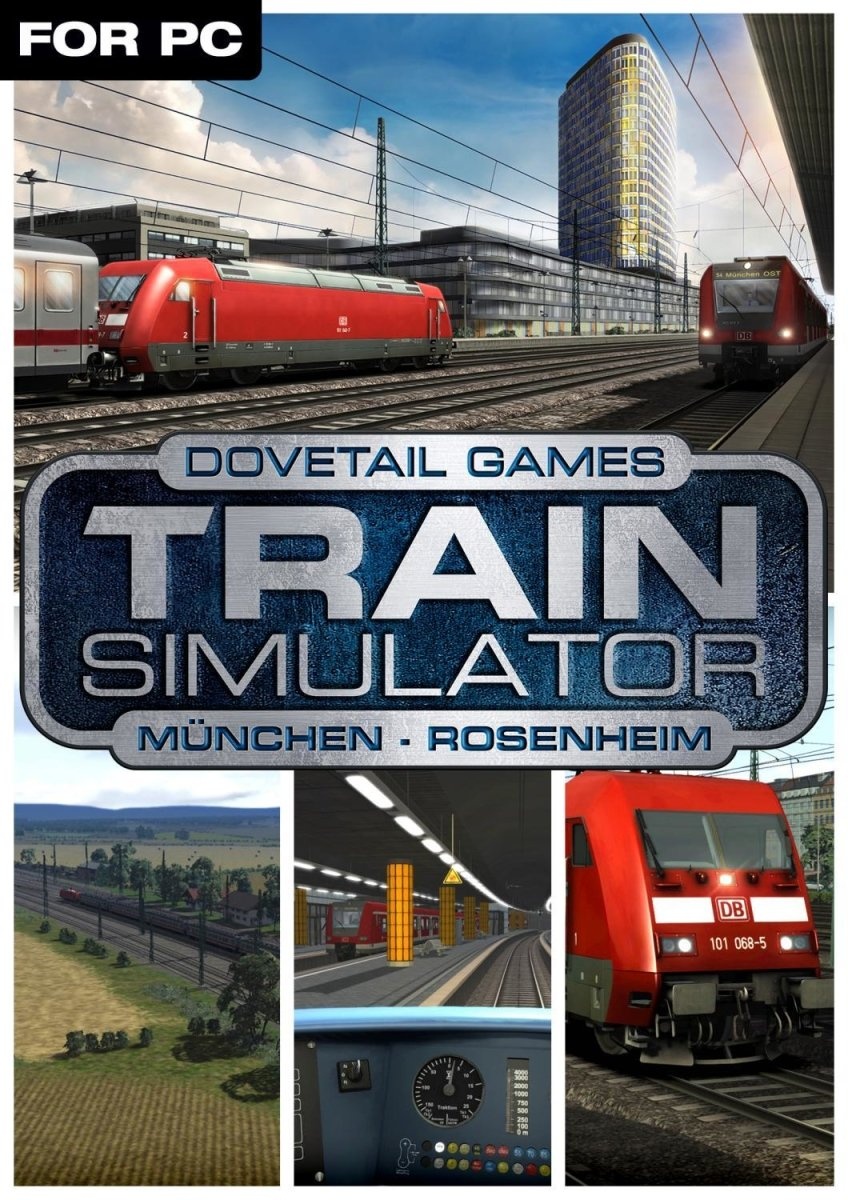
München - Rosenheim Route Add-On
Almanya üzerinden Münih-Rosenheim rotası, Avusturya'ya giden en önemli sınır ötesi hatlardan biri olarak hizmet veriyor ve bu güzel manzaralı rota artık Tren Simülatörü için mevcut. 1860 ile 1871 yılları arasında, başlangıçta Almanya'dan Avusturya'ya tek hatlı bir rota olarak inşa edilen hat, iki hatta çıkarıldı ve Avusturya ile Almanya arasındaki ana hat ana hattını oluşturarak, Almanya'nın Münih şehrini Avusturya'nın Avusturya şehirlerine bağladı. Viyana ve Salzburg. Hat, iki ülke arasında önemli bir bağlantı haline geldi ve Trans-Europ Express ve Orient Express'in önemli bir koridoru olarak popülaritesini artırdı. 1914'e gelindiğinde, günde 50'ye varan tren rotayı geçiyordu, ancak savaş zamanı kısıtlamaları, kömür kıtlığı ve daha yavaş askeri trenler nedeniyle trafiğin ciddi şekilde kısıtlandığını gördü. Hat kısa süre sonra tam trafik kapasitesine geri döndü ve bugün Almanya ve Avusturya'nın her yerine birçok trenle hizmet veriyor. Manzaralı rota, Torosların çektiği ekspres trenlerin ve bölgesel Taurus 2 ve BR 423 birden fazla birimin hizmet verdiği kentsel manzaralar ve kırsal kırsal alanların bir karışımını görüyor; Münih, Grafing Bahnhof'a ve ana hatta giden S-Bahn S4 trenleri için merkez görevi görüyor Rosenheim'a hizmetler. Tren Simülatörü için Münih'ten Rosenheim'a giden tren yolunun 64 km'lik (40 mil) bölümü, S-Bahn hizmetleri için bir DB BR 423 çoklu birimi ve ana hat ekspres hizmetleri için RE yolcu stokuna sahip bir DB BR 101 içeriyor. Güzergah ayrıca SIFA, PZB ve LZB sinyalizasyonu ve AFB tren güç kontrolü dahil olmak üzere Alman sinyalizasyon ve güvenlik sistemleriyle tam olarak donatılmıştır. Senaryolar Rota için yedi senaryo: Sabah Koşusu Yoğun Saat Meydan Okuyucusu En Sisli Değil Yeraltına Çıkmak Sabah Bulanıklığı Güneye giden S-Bahn S-Bahn Koşusu Temel Özellikler 64 km (40 mil) Münih - Rosenheim hattı SIFA güvenlik sistemleri PZB ve LZB sinyalizasyonu AFB tren güç kontrolü DB BR 423 çoklu birim RE yolcu stoklu DB BR 101 Güzergah senaryoları Quick Drive uyumlu İndirme boyutu: 1.496mb
Brand: Dovetail Games
Category: Software > Computer Software